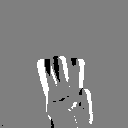
ASL letter: w